William Bull (landowner)

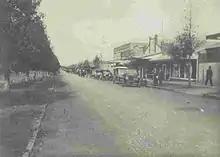
William T Bull (right), Banna Avenue, Griffith, NSW, Australia, 1929

William Thomas Bull (1867–1956) was an early Australian landowner in the Riverina region, Australia.